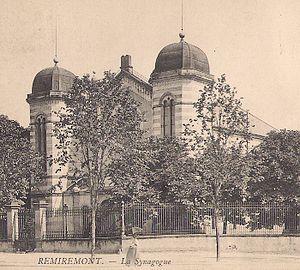
Remiremont, en vosgien de la montagne [rmirmo], est une commune française située dans le département des Vosges en région Grand Est. Située sur le piémont vosgien à 400 m d'altitude, elle marque l'entrée dans la moyenne montagne à l'embouchure des hautes vallées de la Moselle, de la Moselotte et de la Cleurie dont l'altitude va croissante.